Austria at the 2014 Winter Olympics

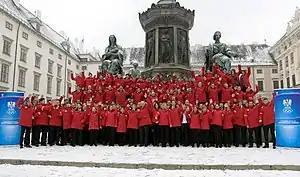
The Austrian athletes for the 2014 Winter Olympics

Austria competed at the 2014 Winter Olympics in Sochi, Russia, from 7 to 23 February 2014. The team was composed of 132 athletes in 14 sports, consisting of 90 men and 42 women. The 132 athletes is 27 more than the country's previous largest Winter Olympics team.